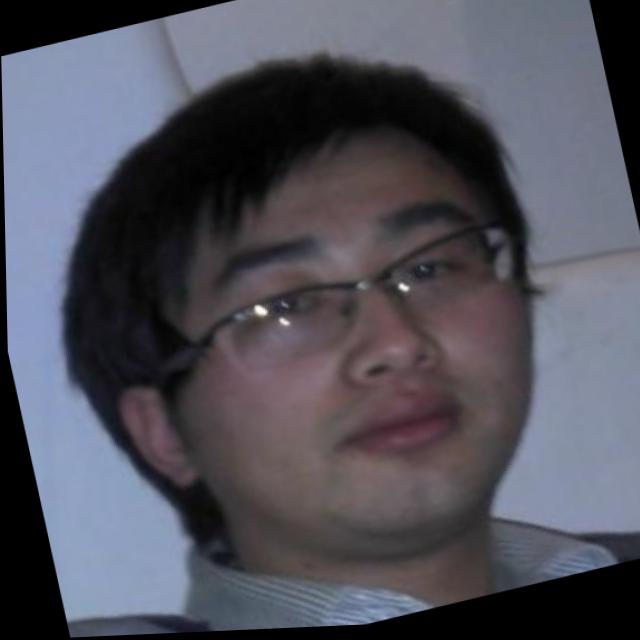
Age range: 21-44